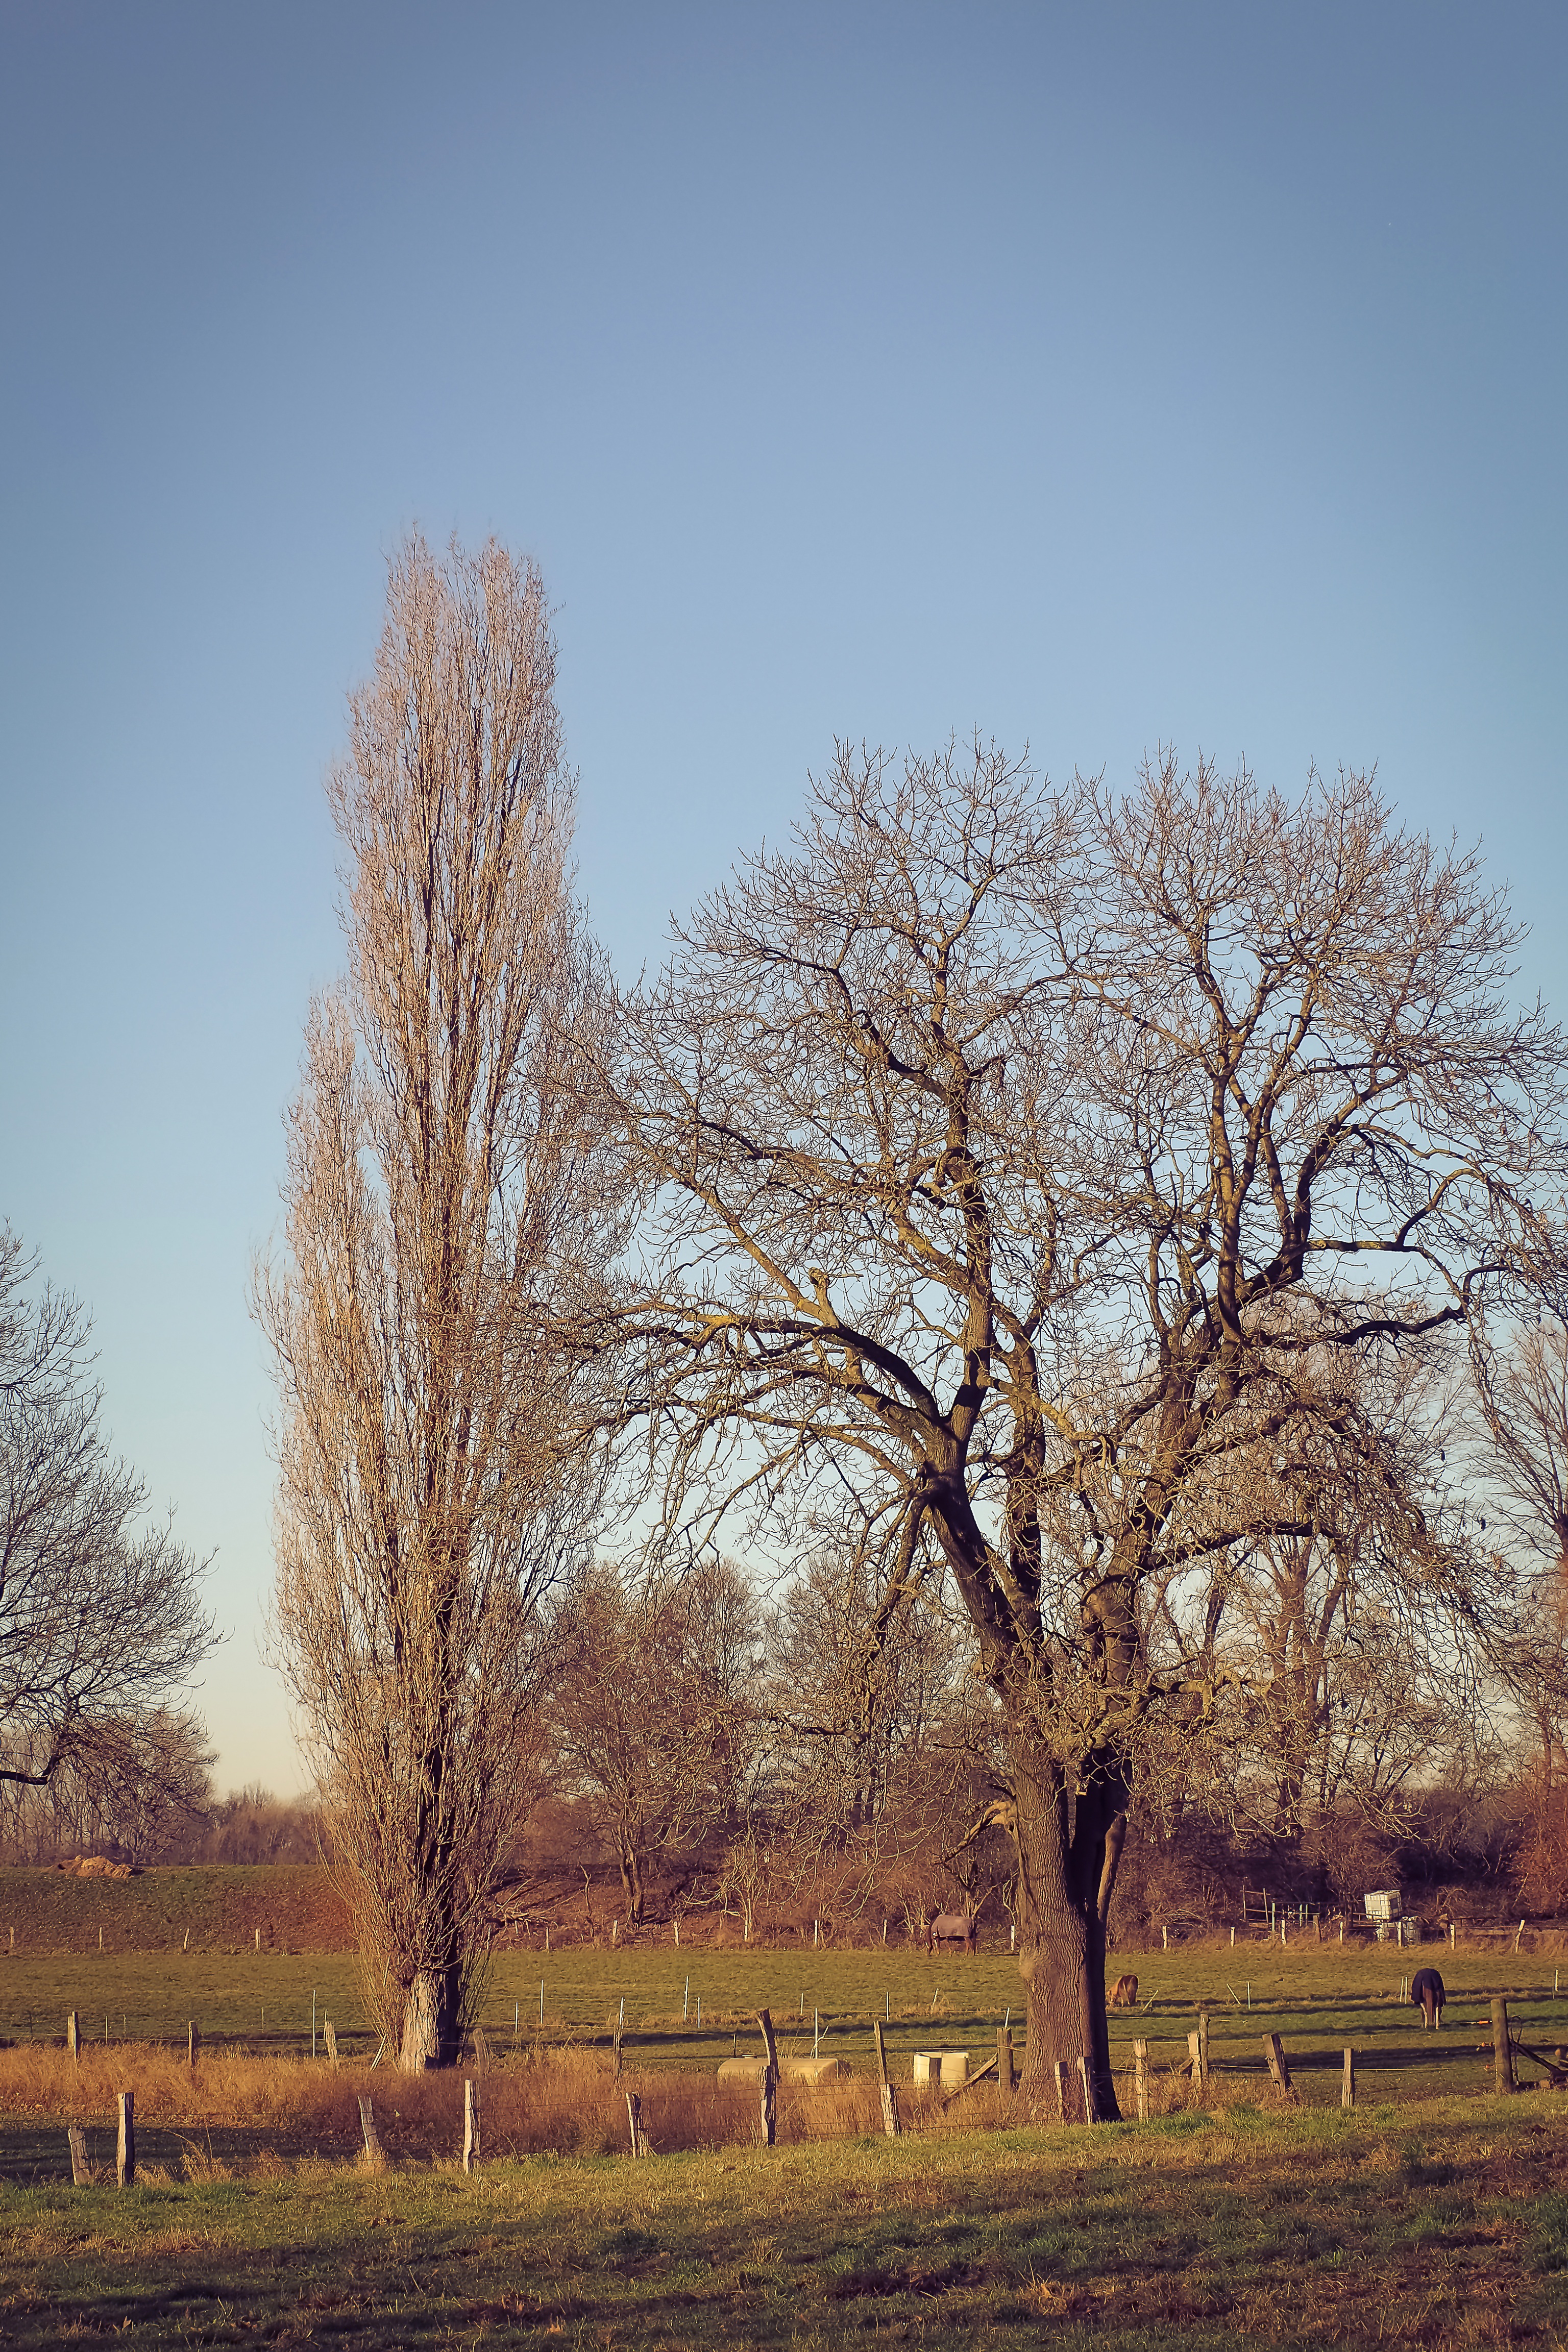
landscape, tree, nature, branch, winter, fence, plant, sky, hiking, field, morning, leaf, flower, frost, relax, autumn, blue, rest, season, blue sky, graze, trees, mood, idyll, poplar, kahl, rural area, atmospheric phenomenon, woody plant